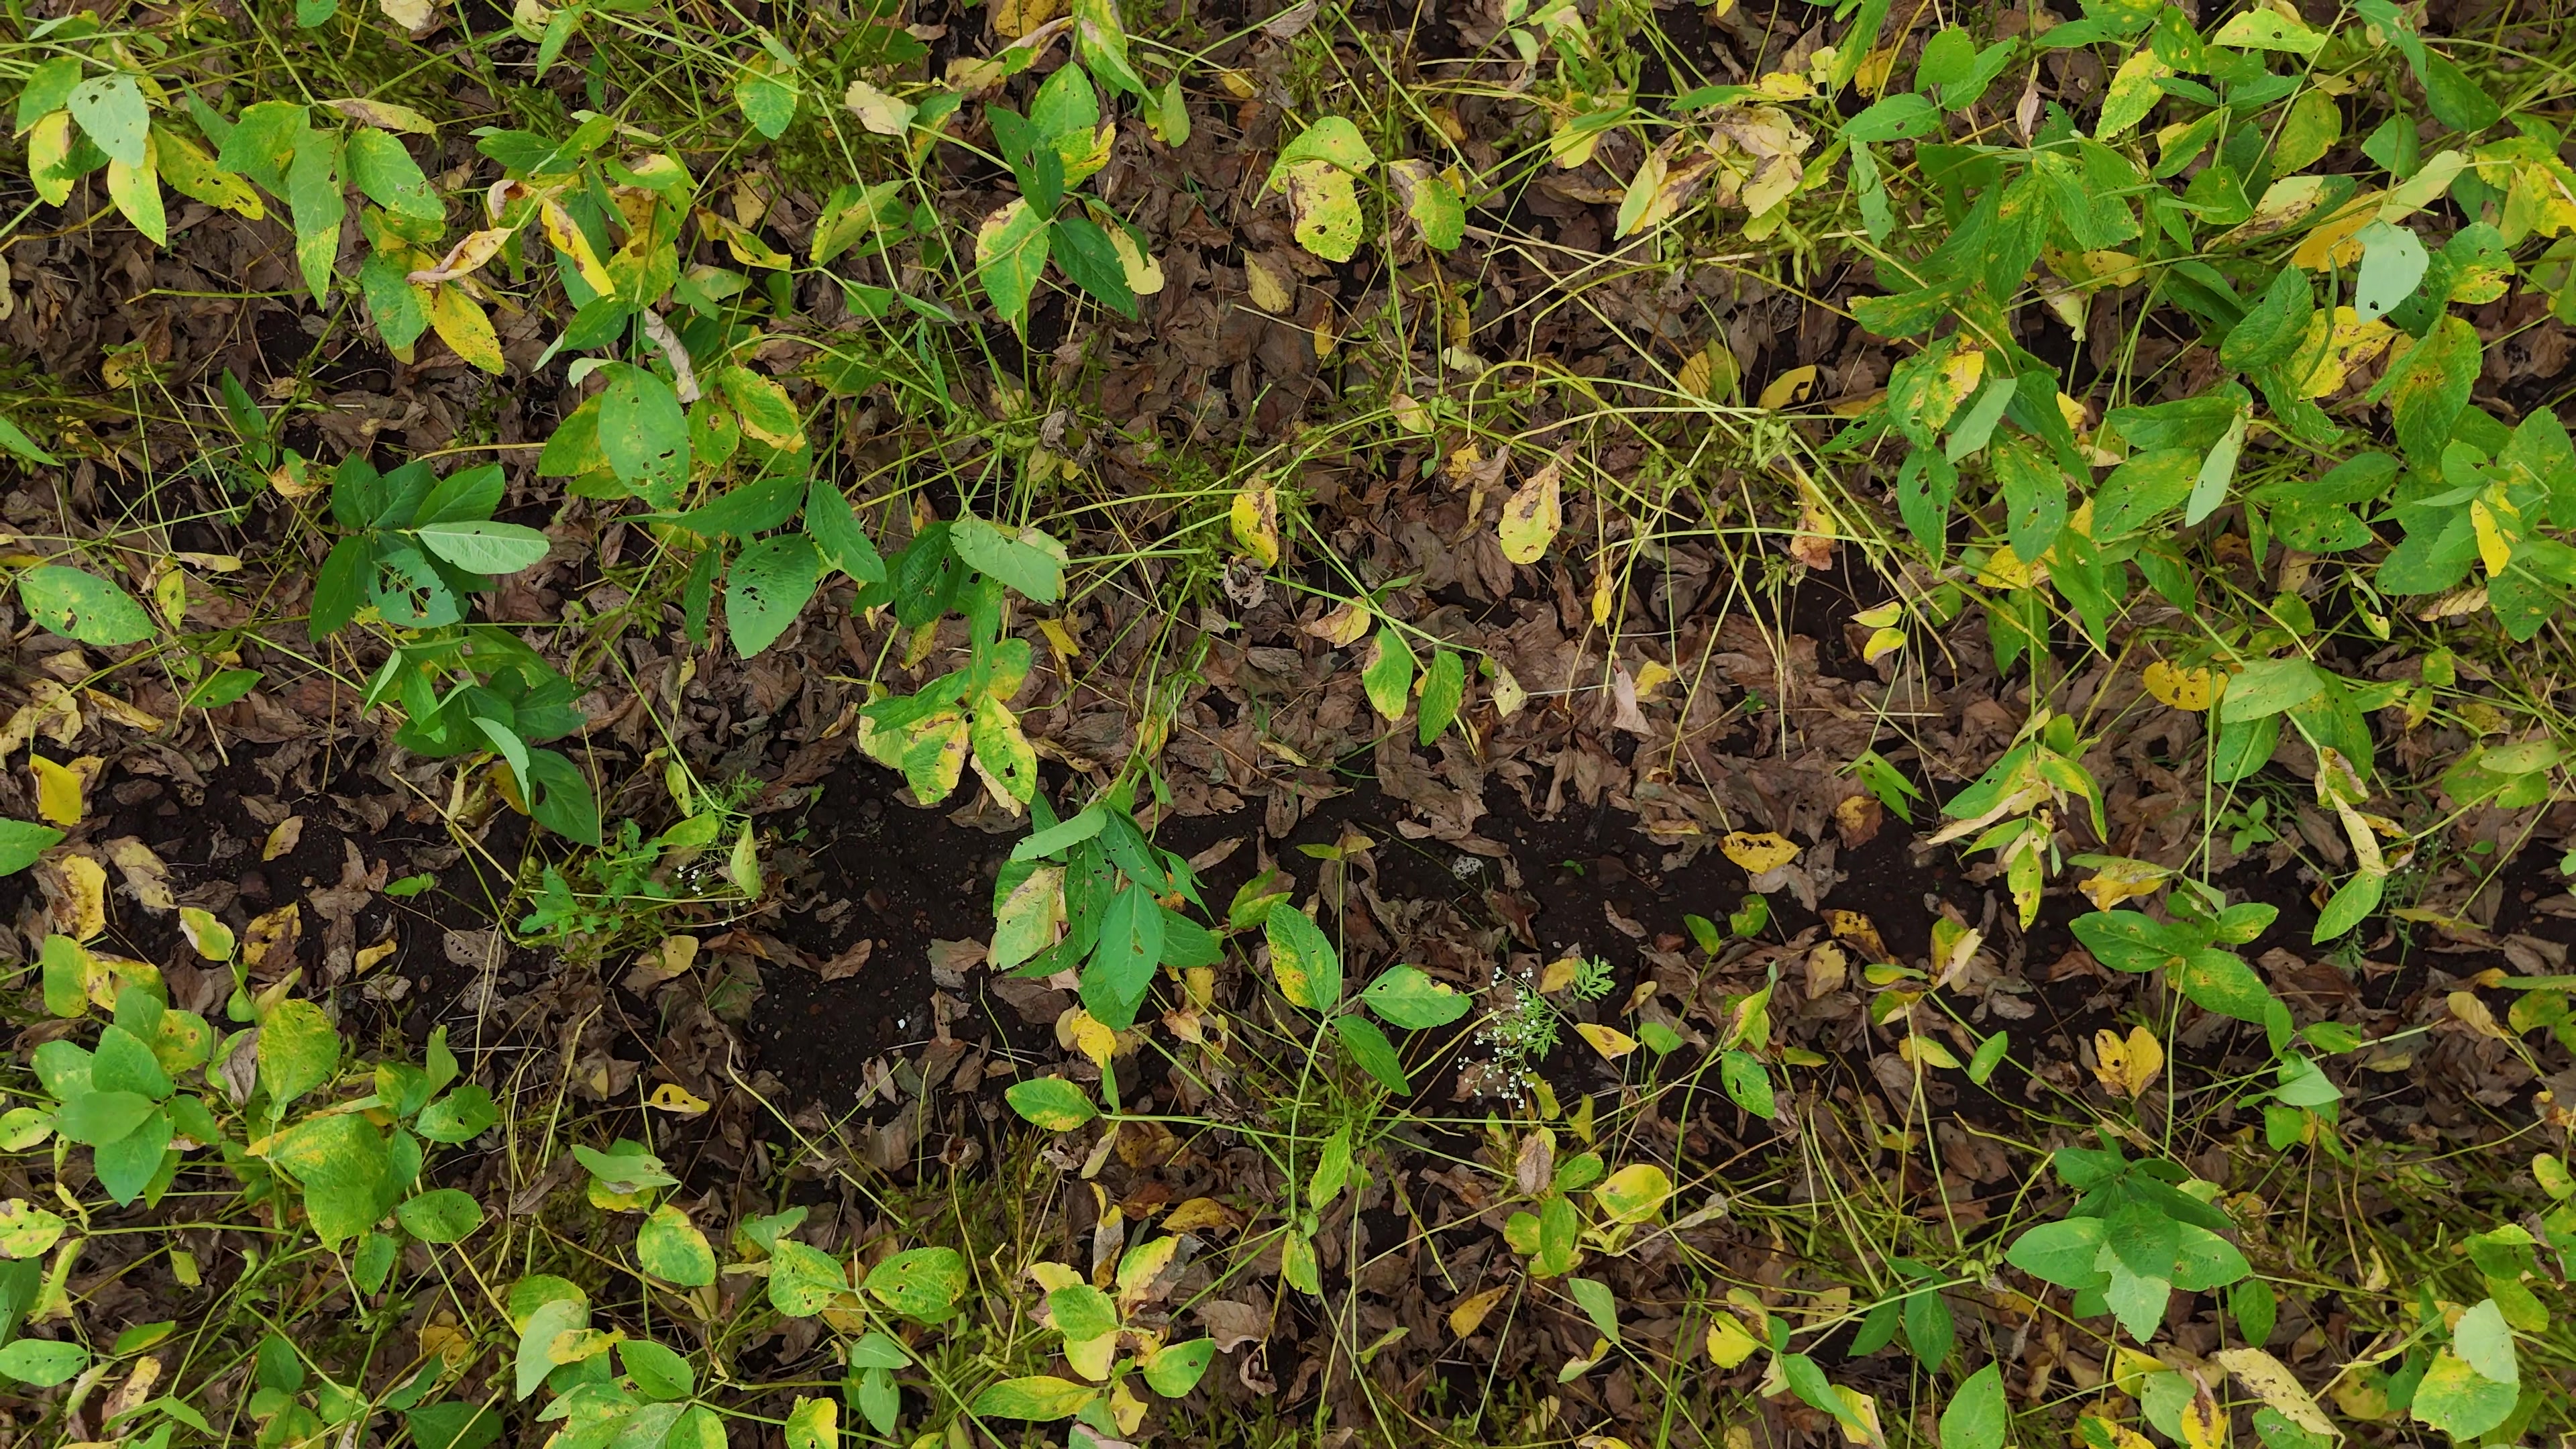
Label: Rust